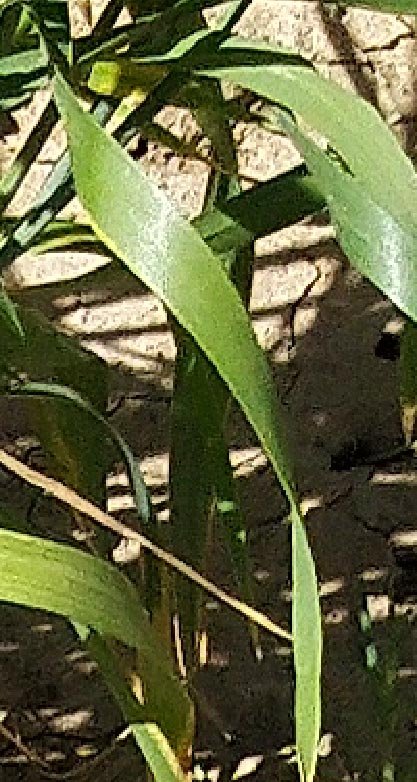
Label: Wheat___Healthy